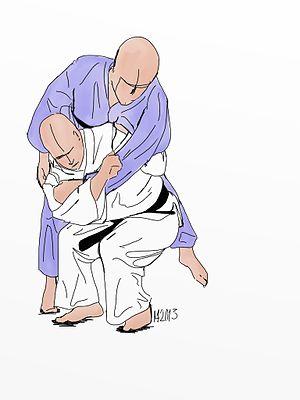
Eri-Seoi-Nage est une technique de projection du judo. C'est l'une des variantes de la technique Seoi-Nage.